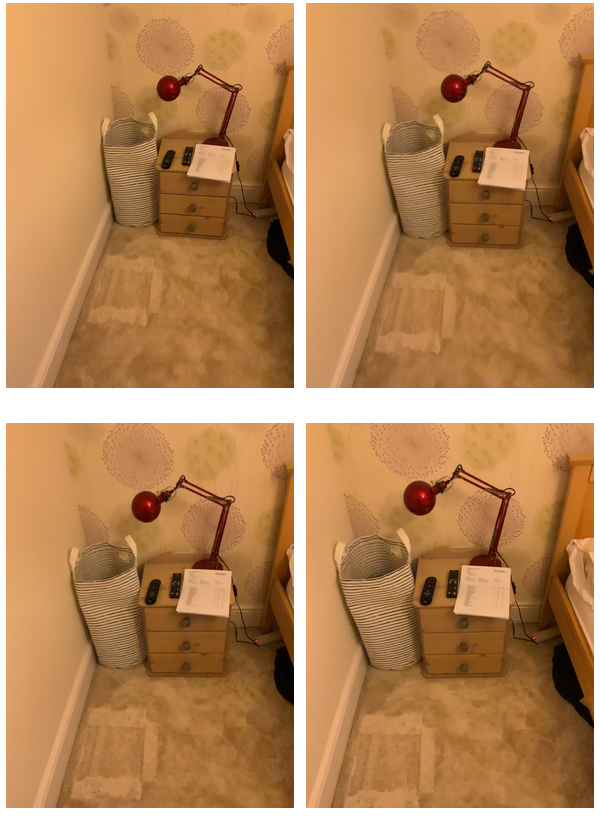Task instruction: Power on the lamp.
Answer: {"task_instruction": "Power on the lamp.", "nodes": ["power strip / electric outlet", "lamp"], "edges": [{"functional_relationship": "providepower", "object1": "power strip / electric outlet", "object2": "lamp", "spatial_relations": ["lower_than", "right_of", "behind"], "is_touching": false}], "action_type": "insert", "function_type": "power_supply"}